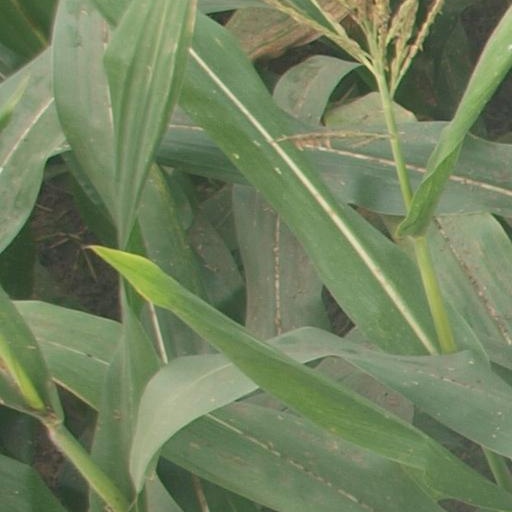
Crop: maize; corn